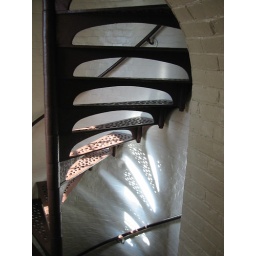
The stairway to the lamp room in the white lake light house